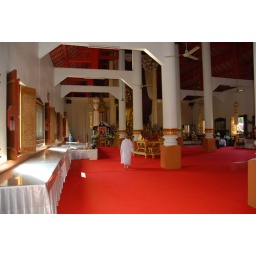
The person in white is a Buddhist nun. Never will quite understand why but that's my tough luck.